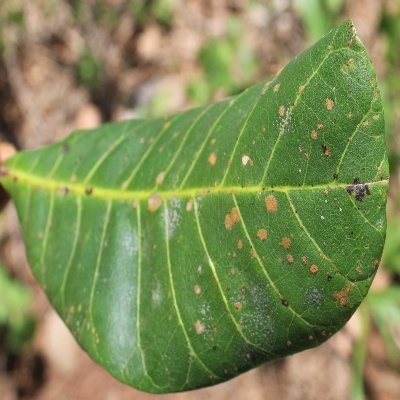
Crop: Cashew
Condition: red rust